Ronald T. Kadish

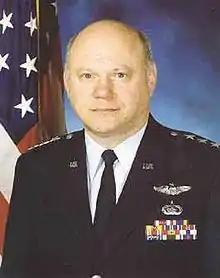
USAF Lt. Gen. Ronald T. Kadish Official Portrait.

Lt. Gen. Ronald T. Kadish, Ret. (born April 6, 1948) is a United States Air Force officer who rose to head the Ballistic Missile Defense Organization and the Missile Defense Agency within the United States Department of Defense.